Isabella Gomez

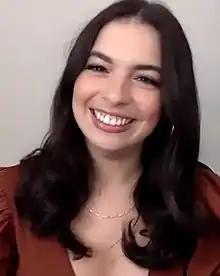
Gomez (2021)

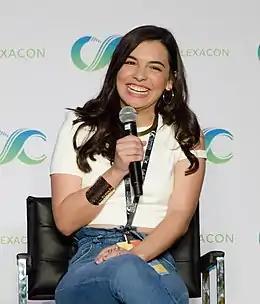
Isabella Gomez at ClexaCon 2018

Isabella Gomez is a Colombian-American actress, best known for starring in "One Day at a Time". Gomez has previously had minor roles in both "Modern Family" and "Matador". She was later cast in a starring role in HBO Max's "Head of the Class", the revival of the former ABC '80s sitcom television series of the same name, which premiered in October 2021.